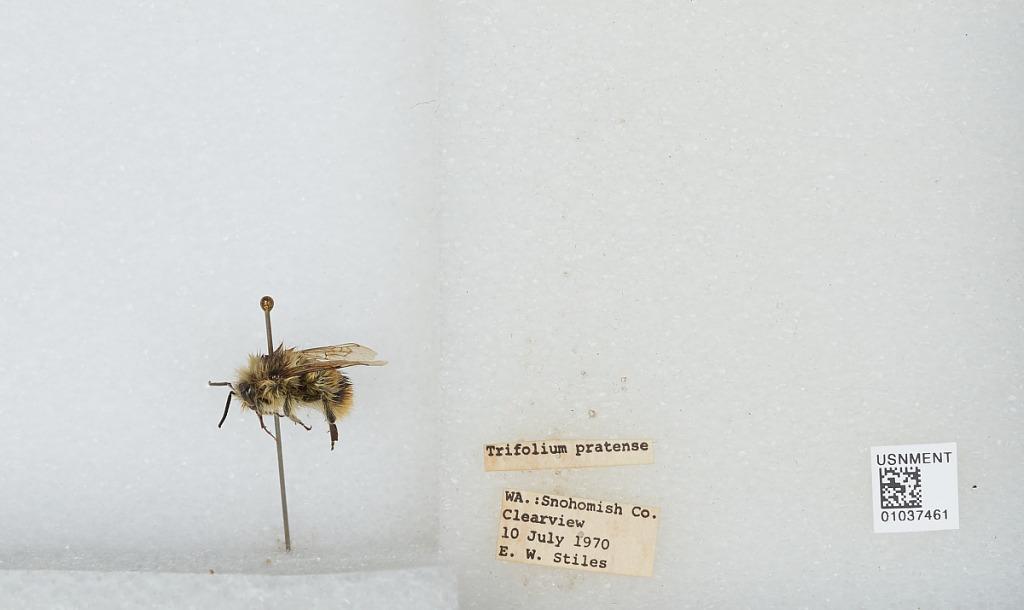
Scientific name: Bombus (Pyrobombus) mixtus Cresson
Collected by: E. Stiles
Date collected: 1970-7-10
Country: United States
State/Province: Washington
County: Snohomish
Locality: Clearview
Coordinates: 47.8292, -122.145